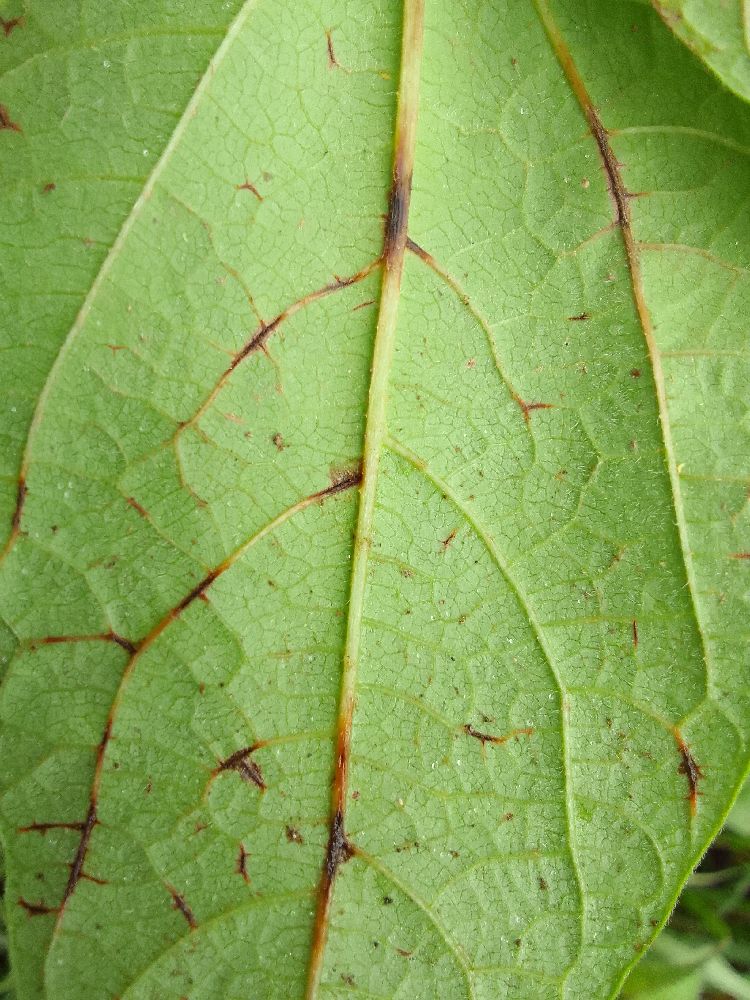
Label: anthracnose